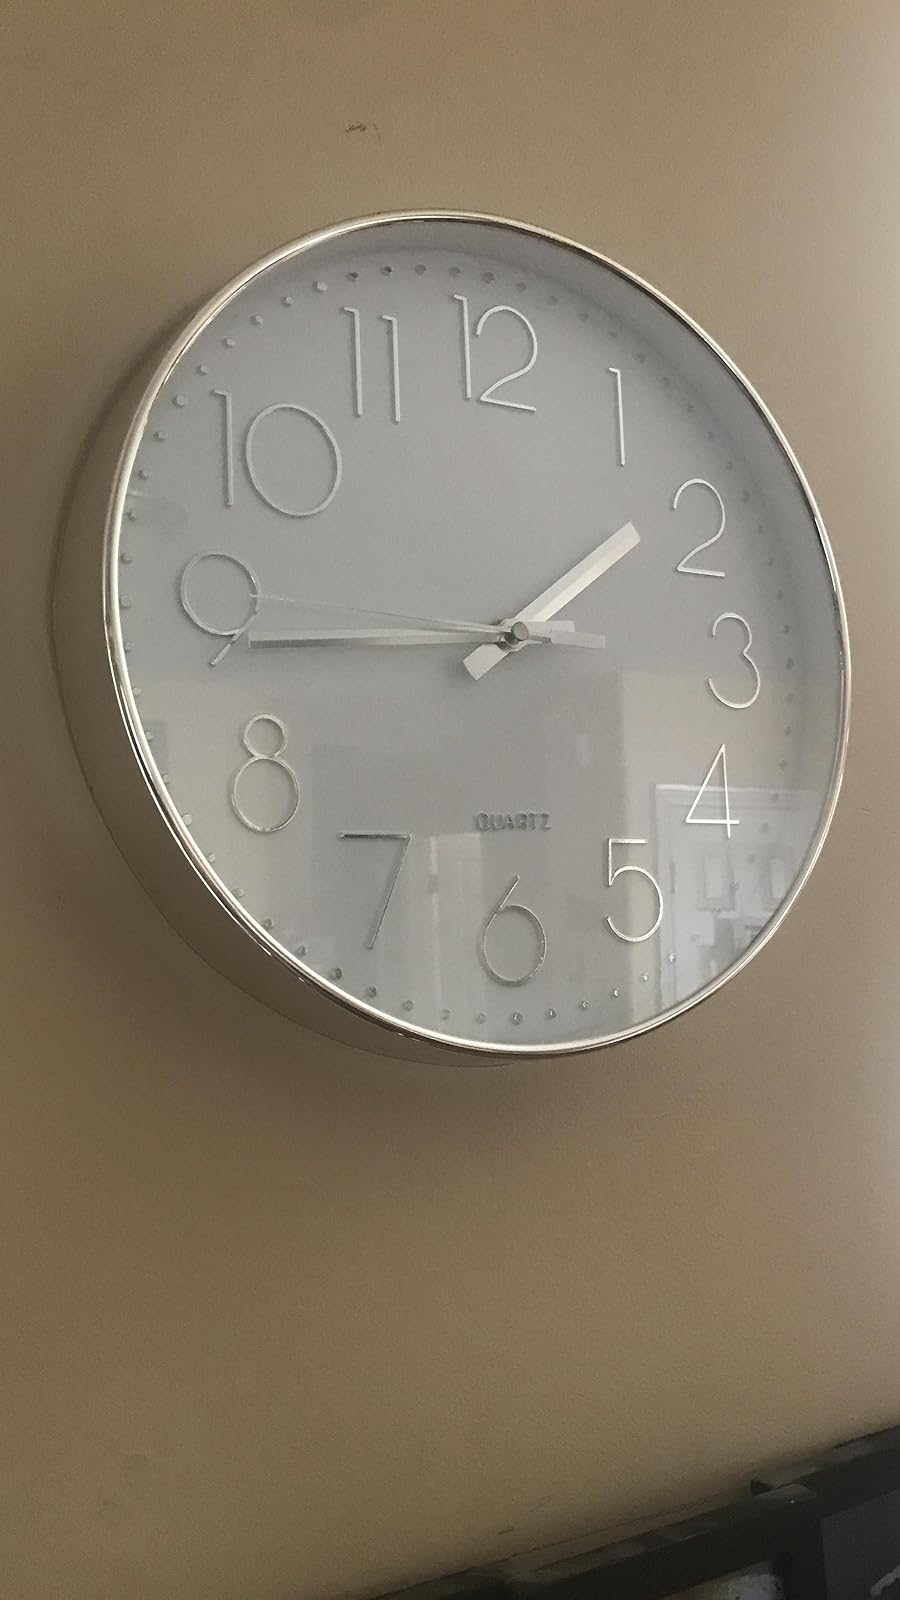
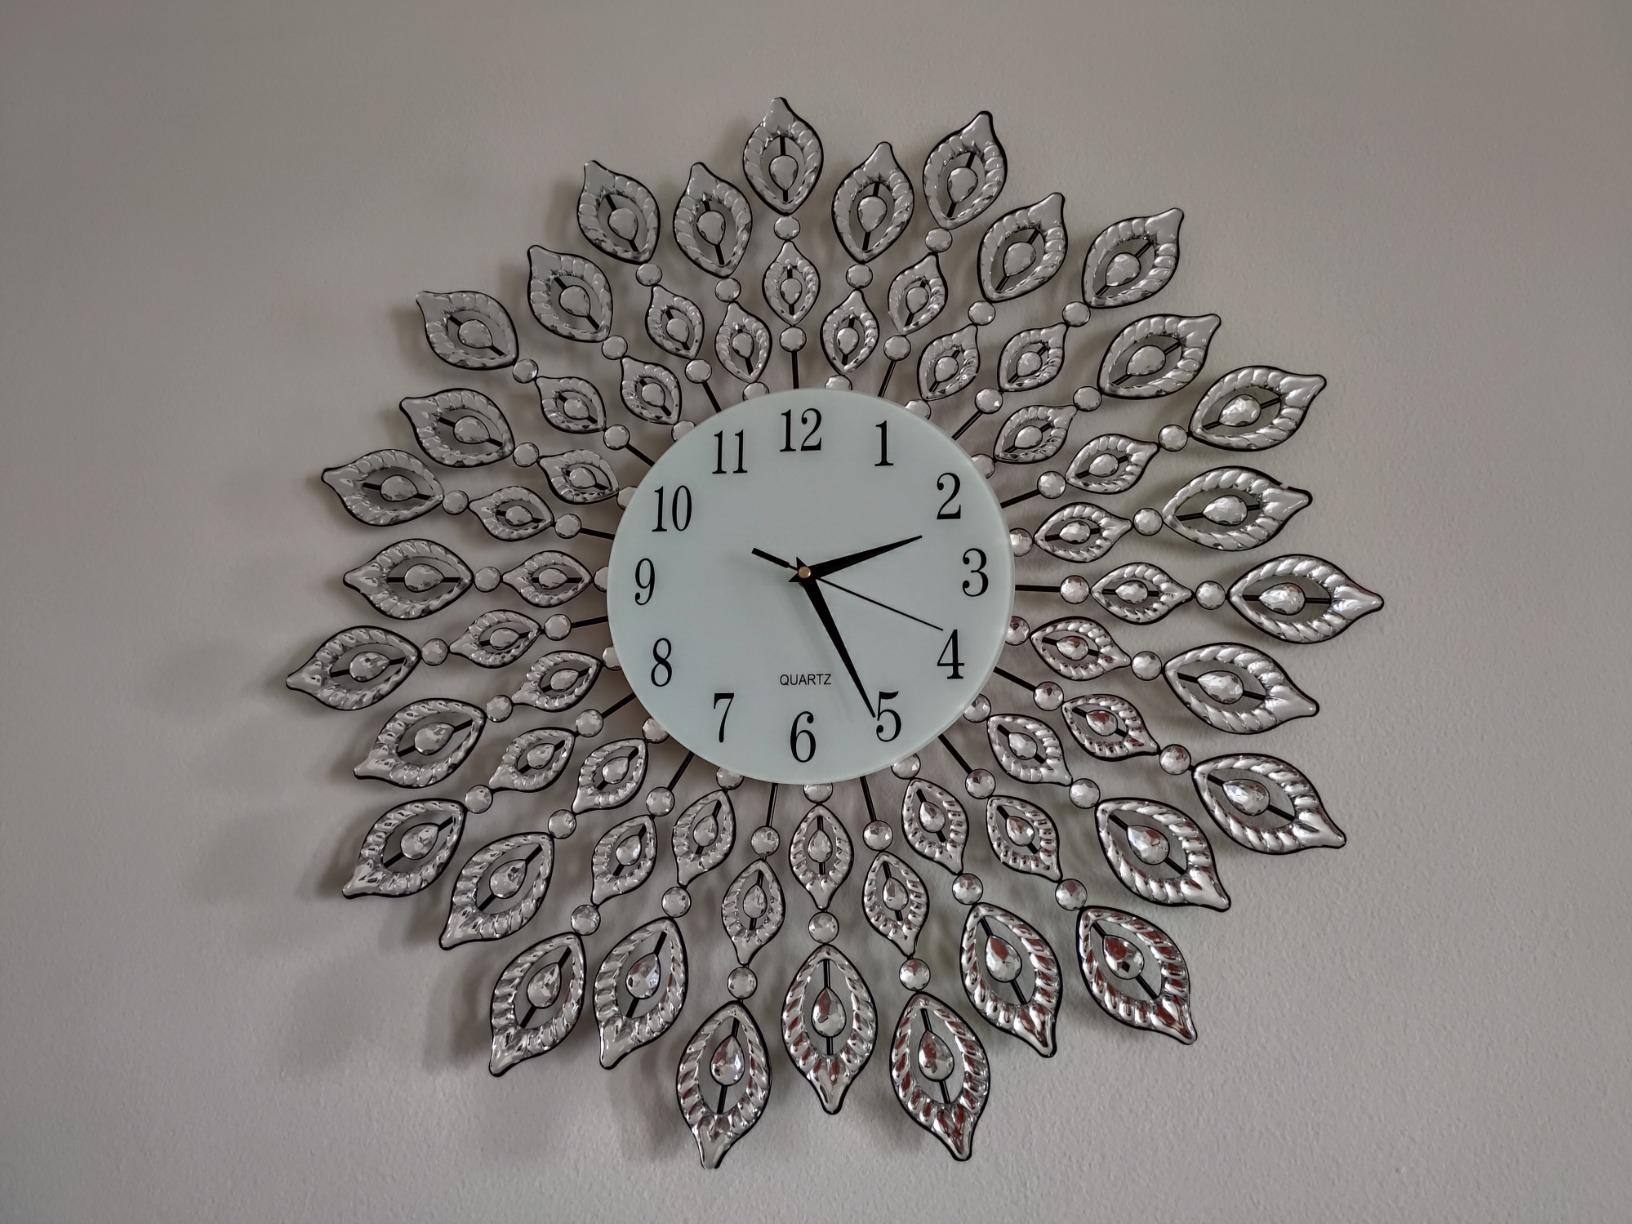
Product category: clock
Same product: no